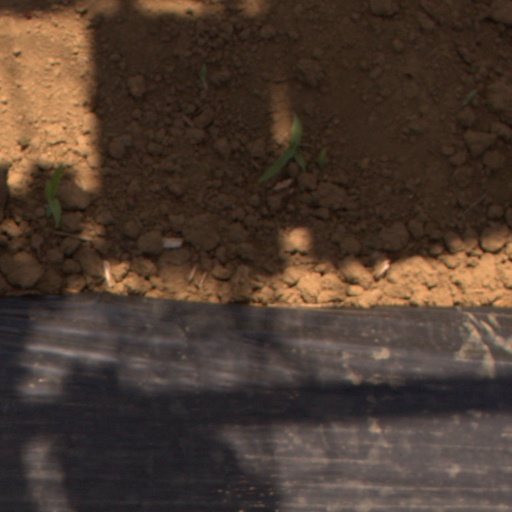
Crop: Jerusalem artichoke